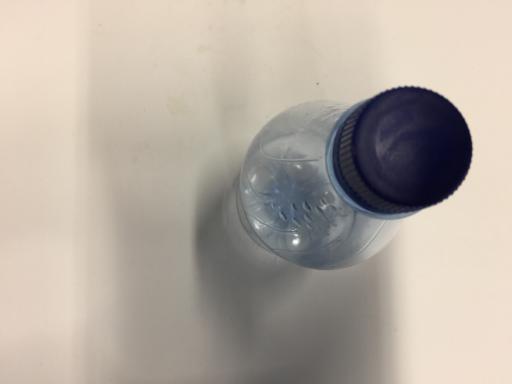
Label: plastic